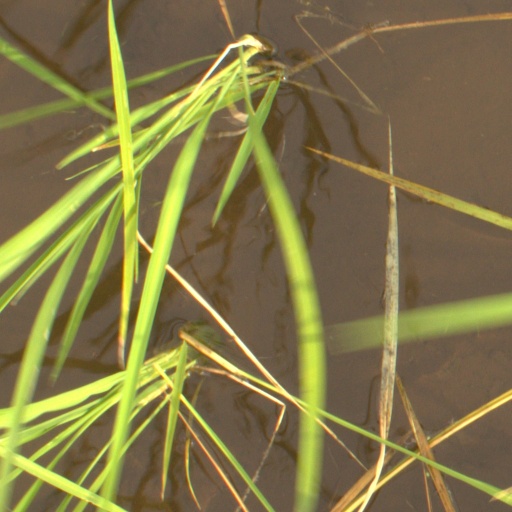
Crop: rice